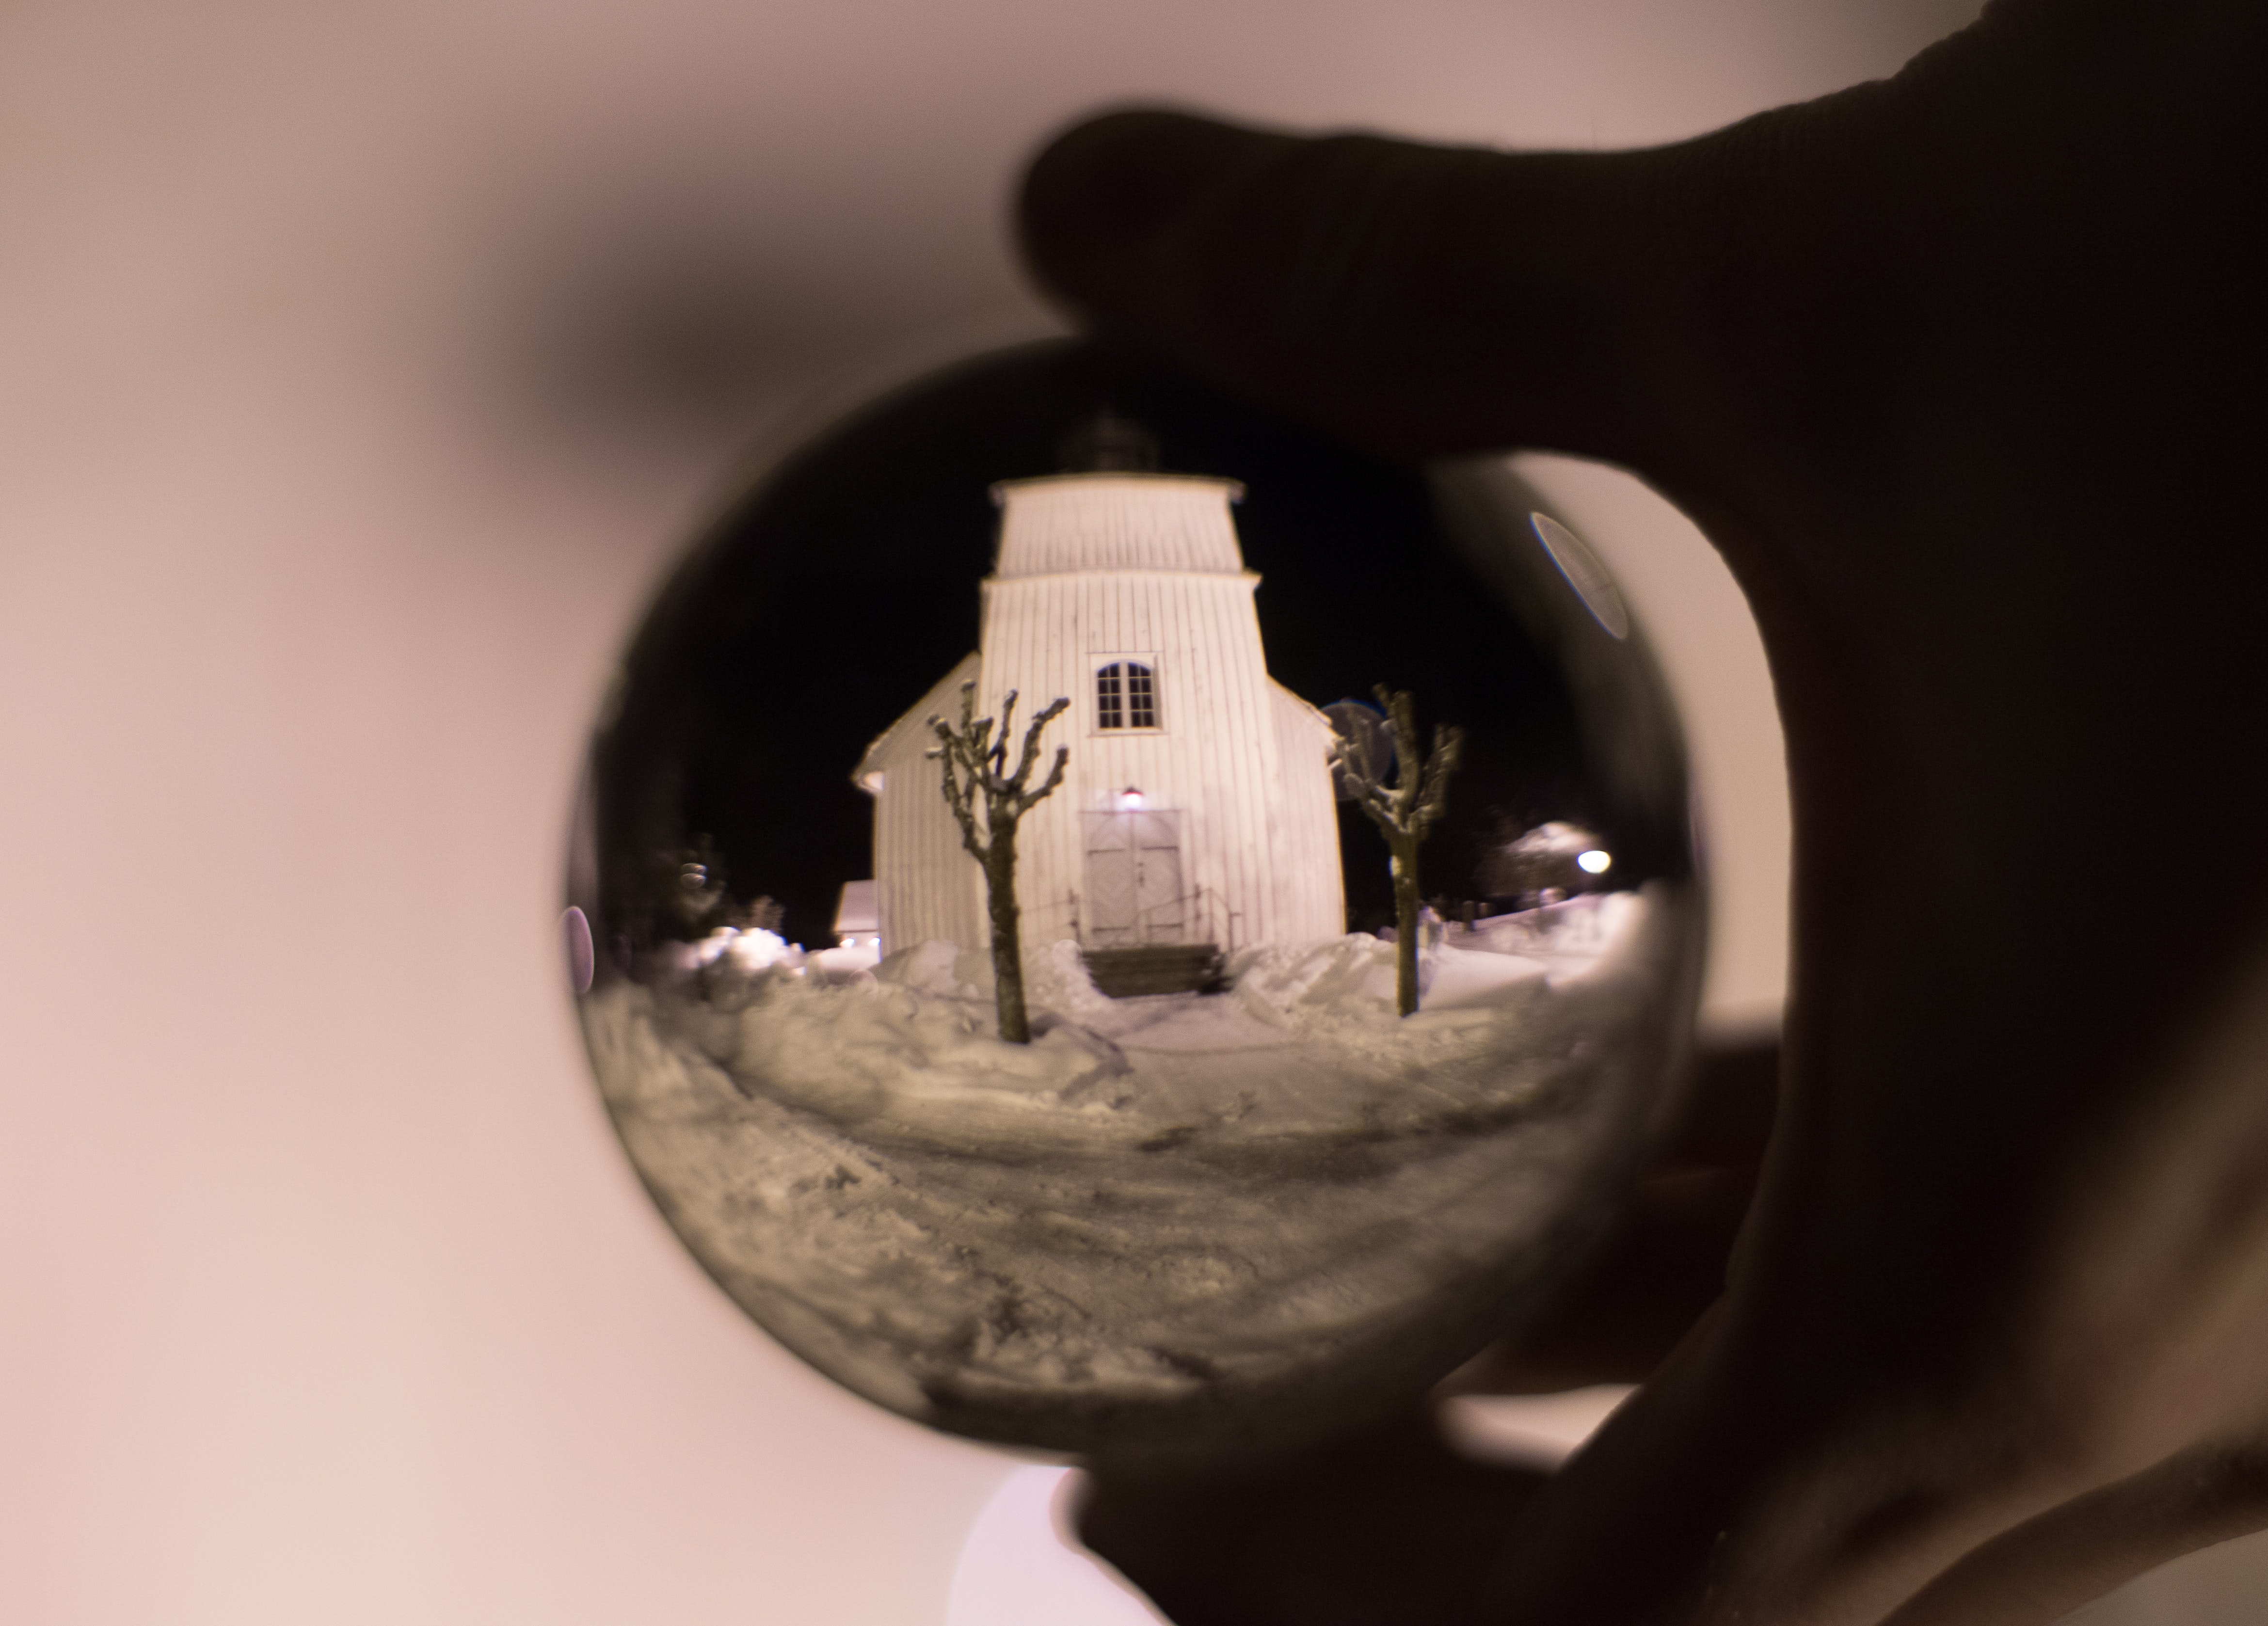
white, black, black and white, photography, monochrome, art, monochrome photography, style